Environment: real
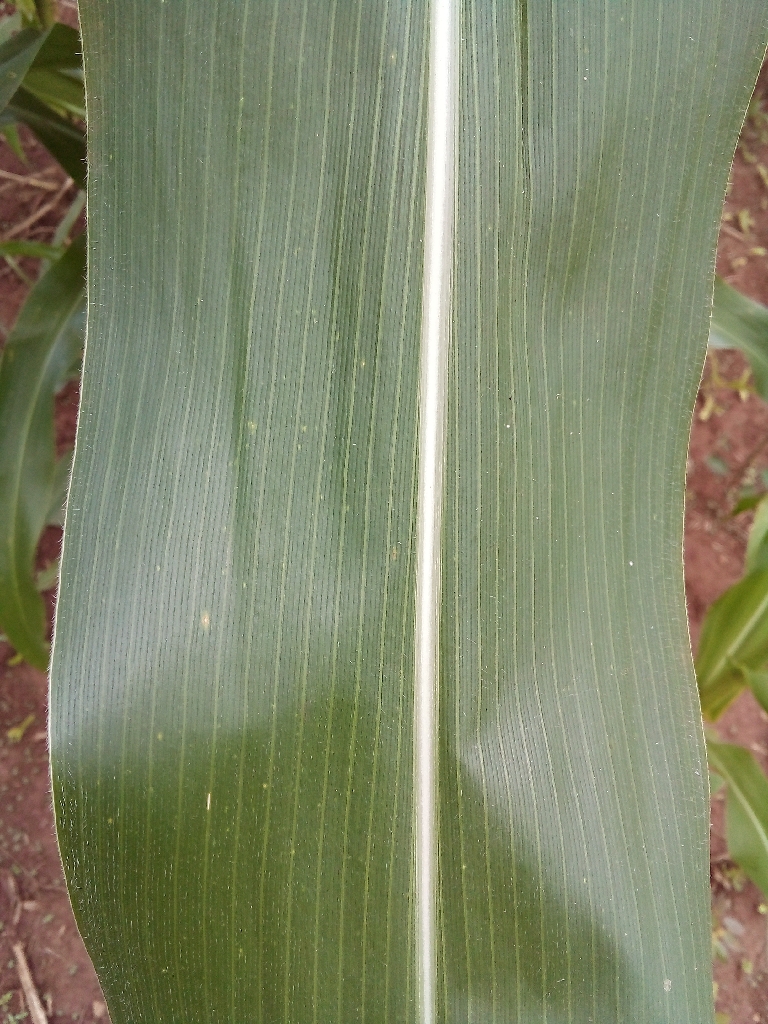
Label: healthy